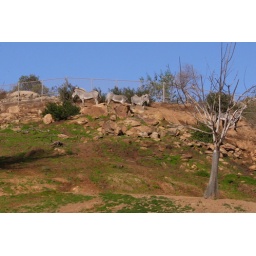
Fun thing I learned from the tour guide: zebras have solid black skin underneath the fur, while tigers have striped skin underneath theirs.